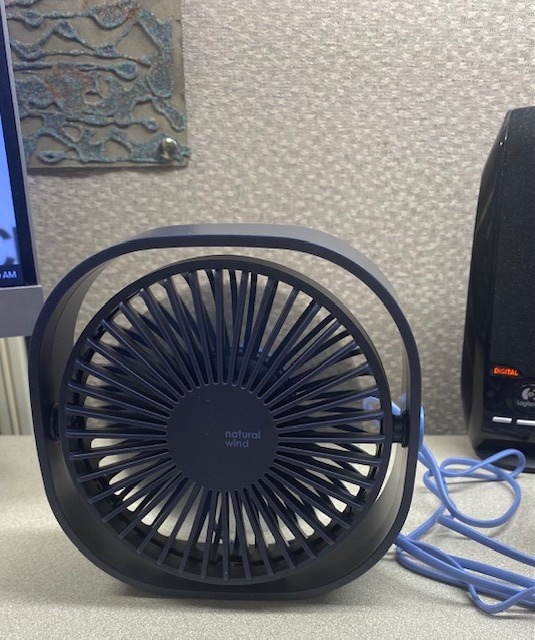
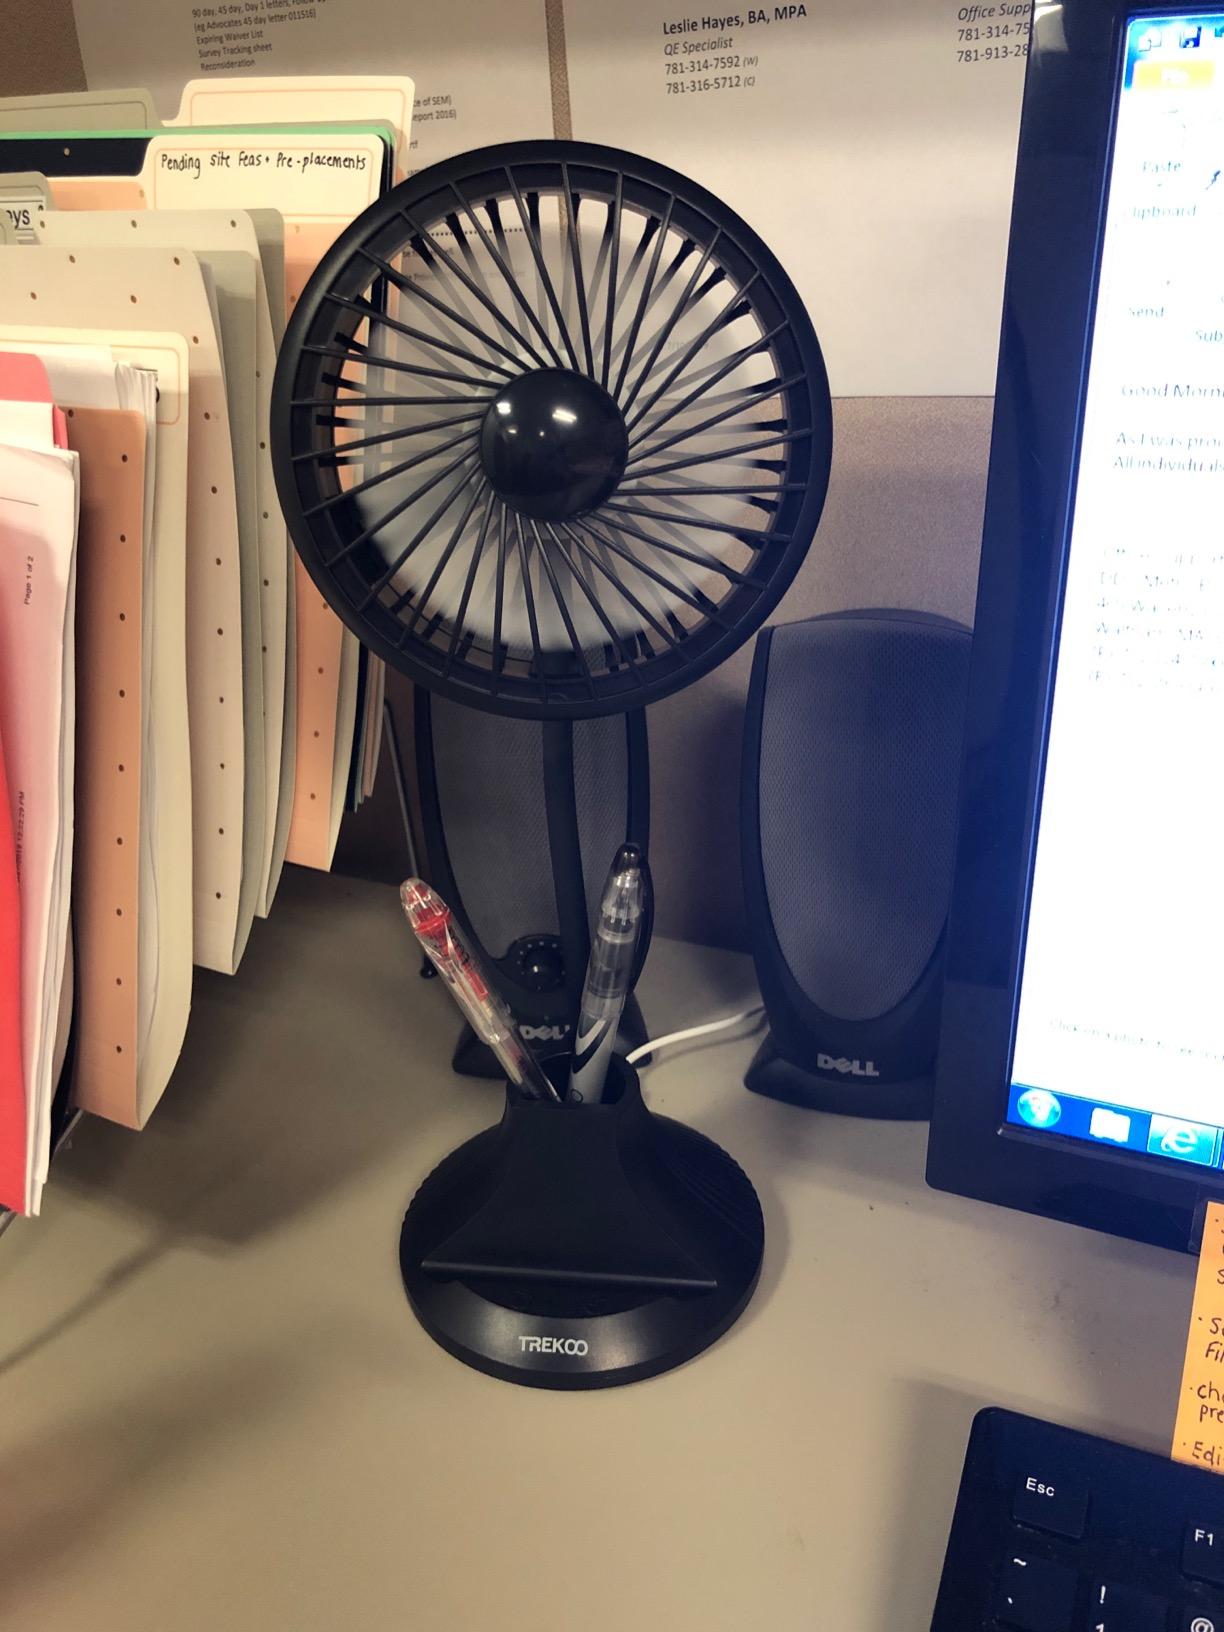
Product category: fan
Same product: no